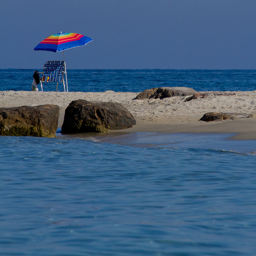
Chair with colorful umbrella sits on sandy beach.
A lay chair sitting on a beach under a colorful umbrella.
A chair with an umbrella is on a jetty.
A woman that is near a chair under an umbrella.
A beach chair sits on sand between bodies of water.